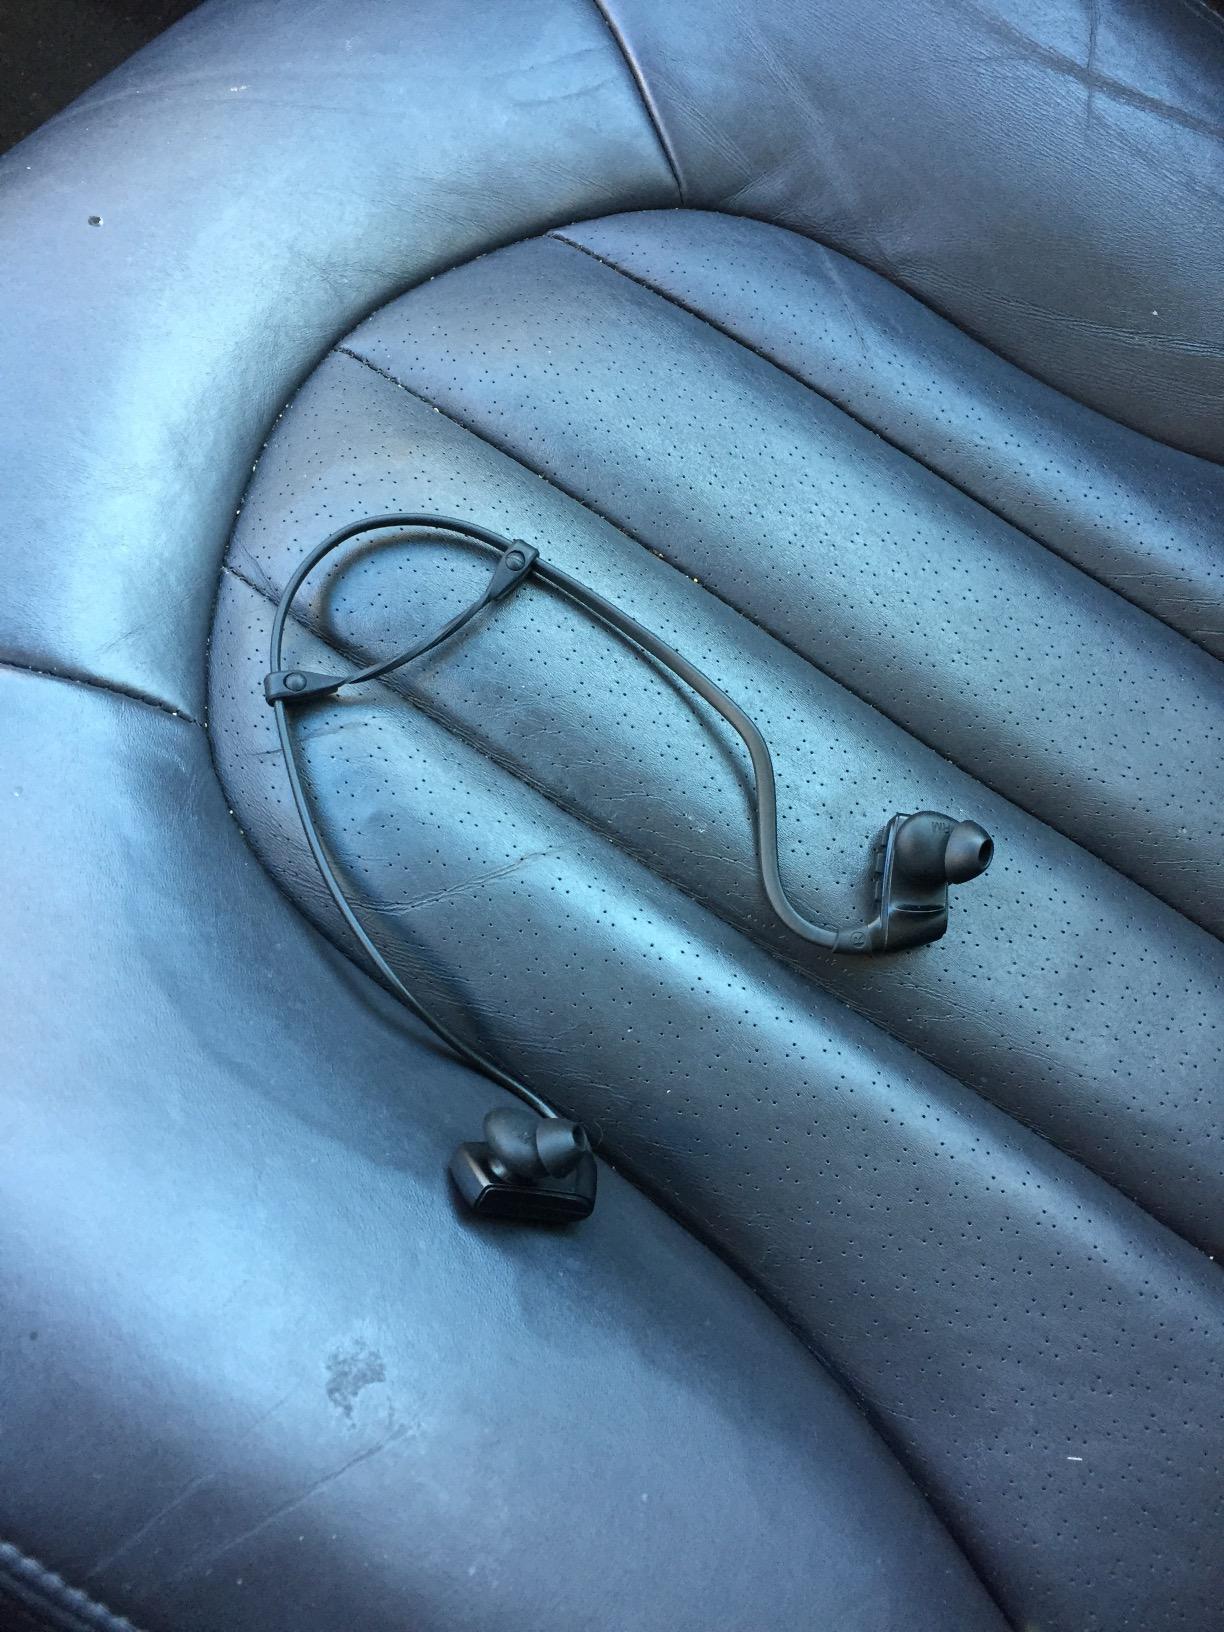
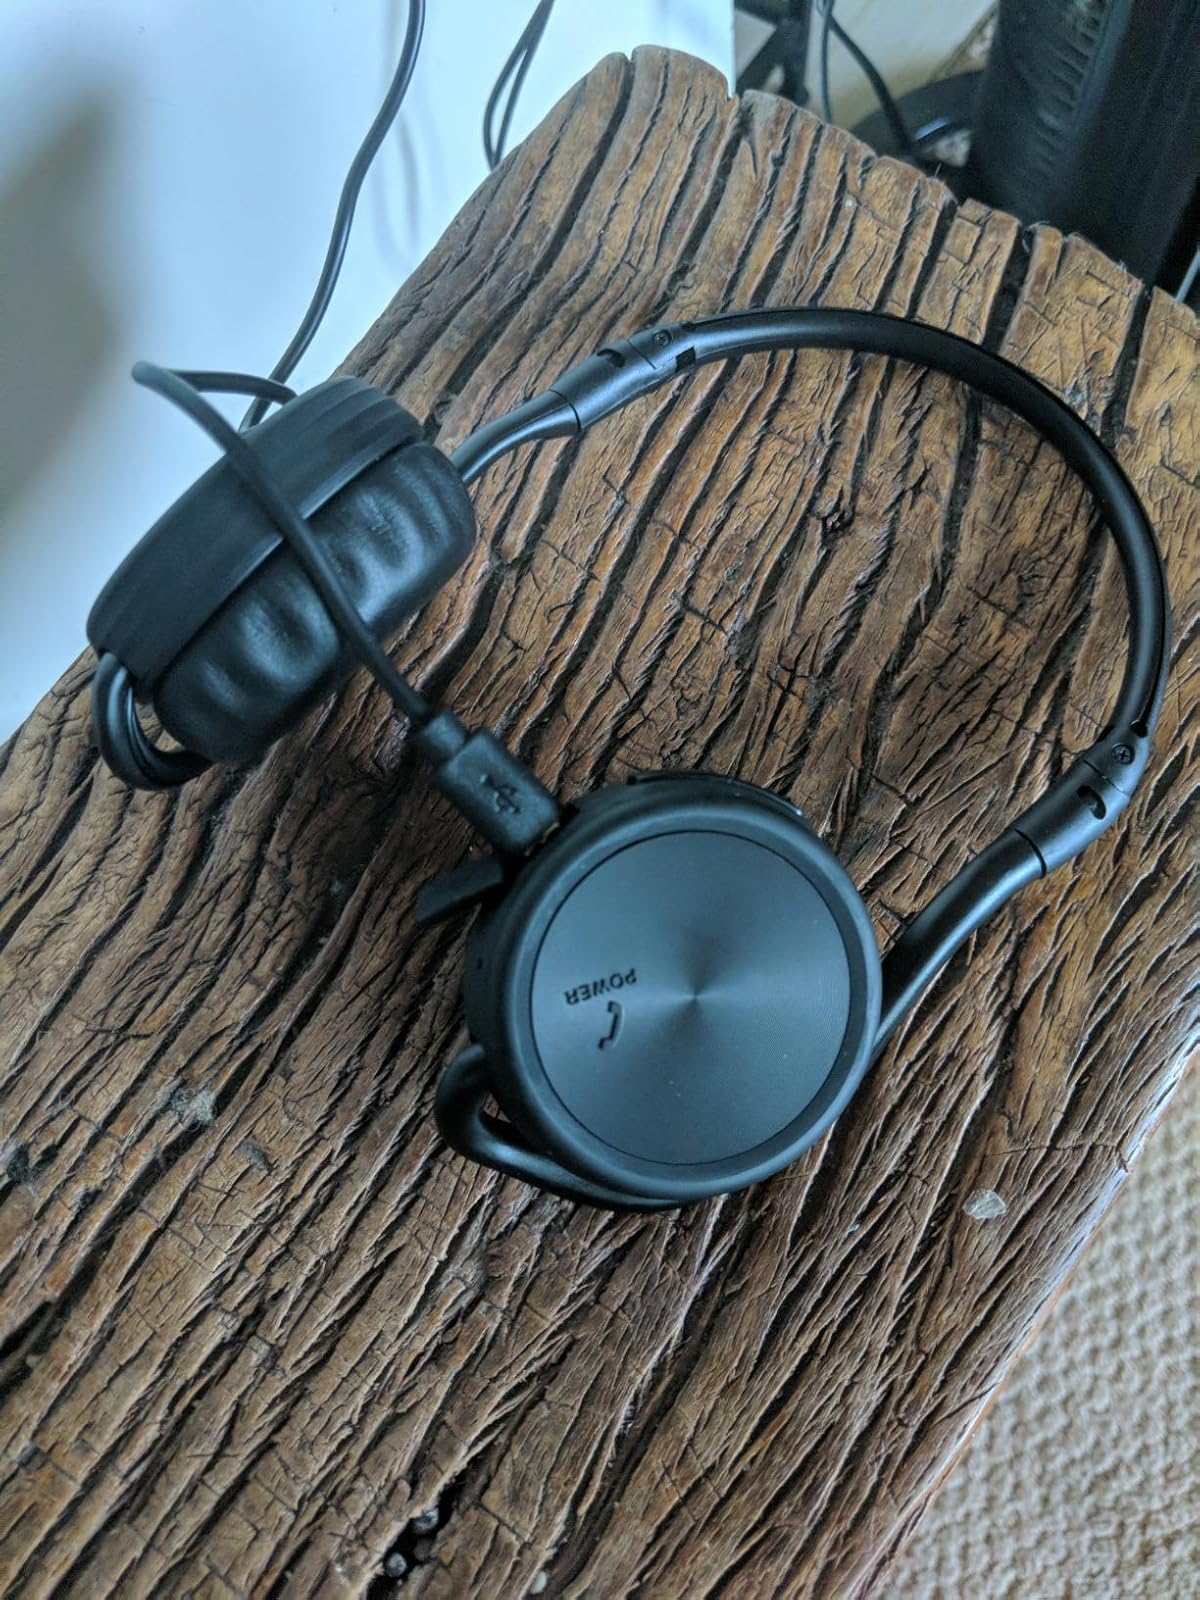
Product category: headphones
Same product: no